Kubot: The Aswang Chronicles 2

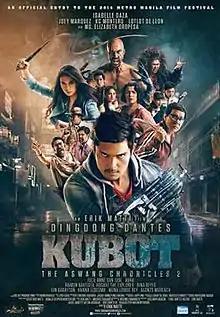
Theatrical release poster

Kubot: The Aswang Chronicles 2 is a 2014 Filipino science fiction action comedy horror adventure film co-written and directed by Erik Matti. The film stars Dingdong Dantes reprising his role as Makoy, and Joey Marquez as Nestor, along with new cast members Isabelle Daza, Lotlot de Leon, KC Montero and Elizabeth Oropesa. A sequel to the 2012 film "", it is an official entry to the 40th Metro Manila Film Festival.